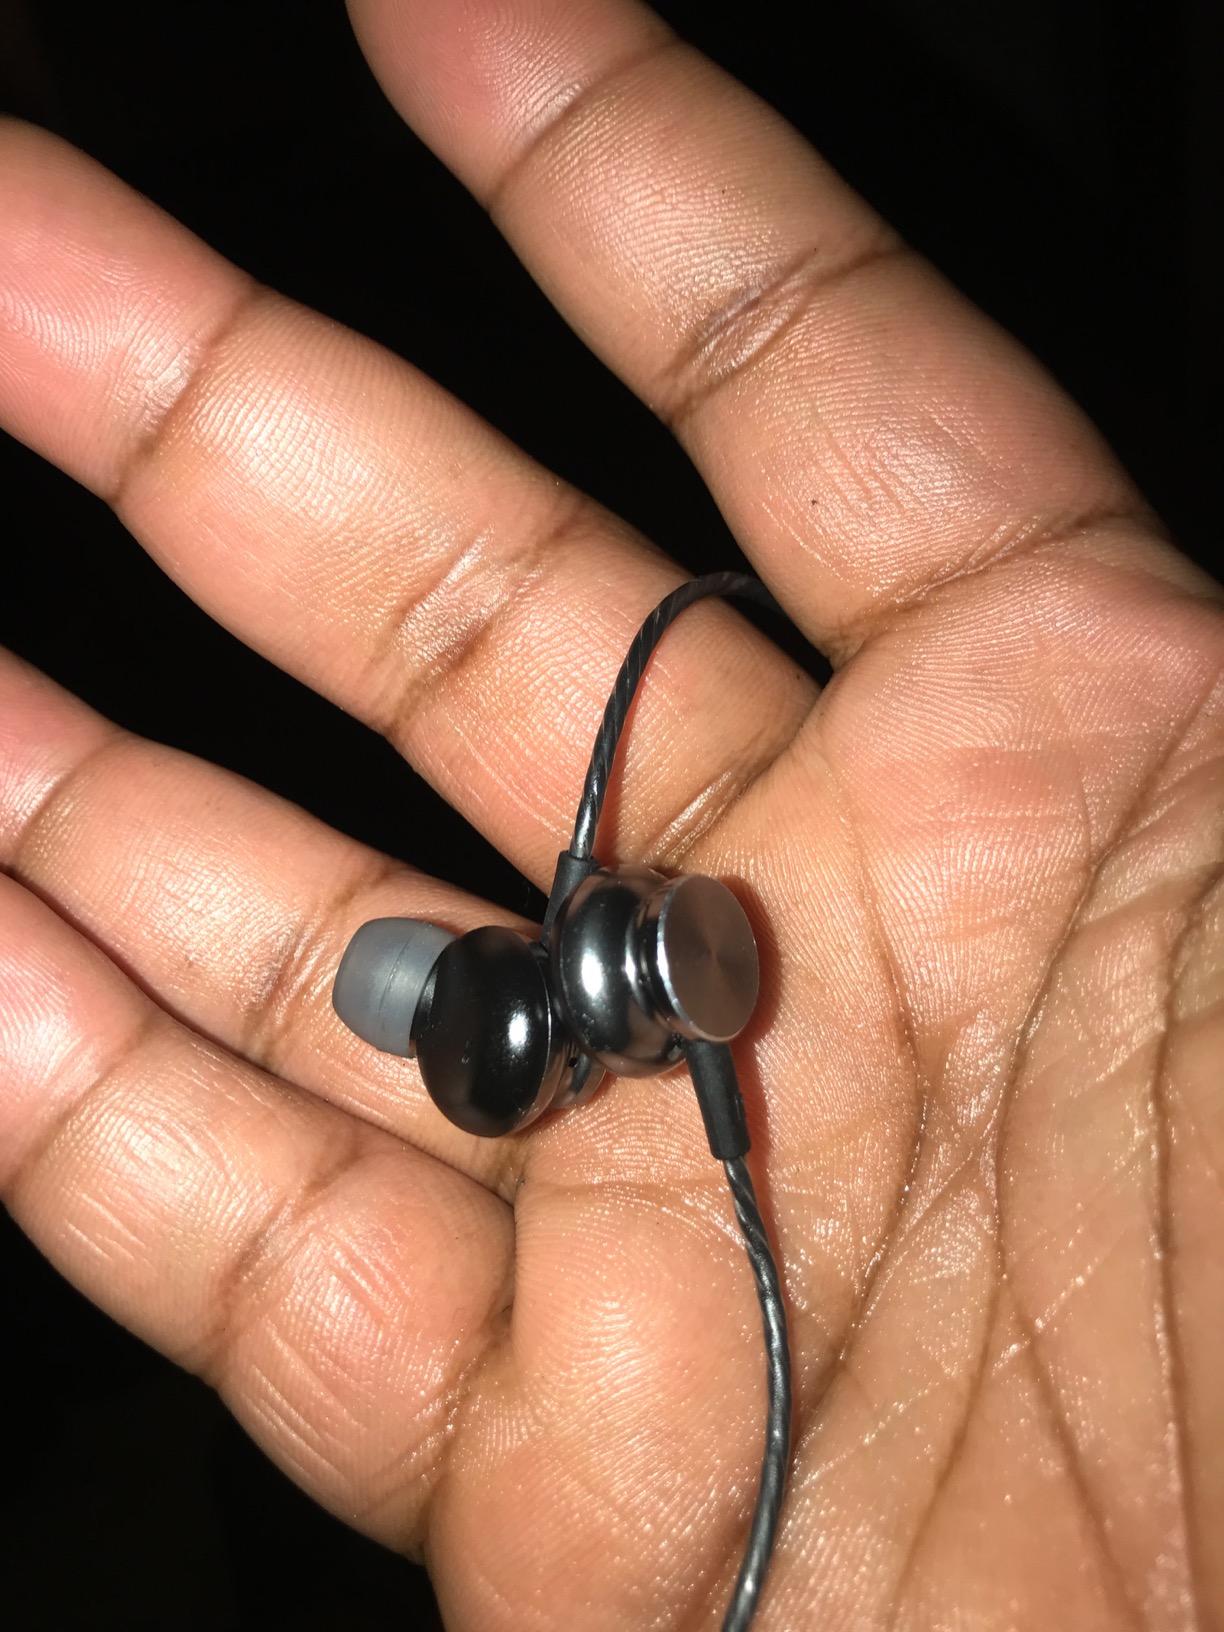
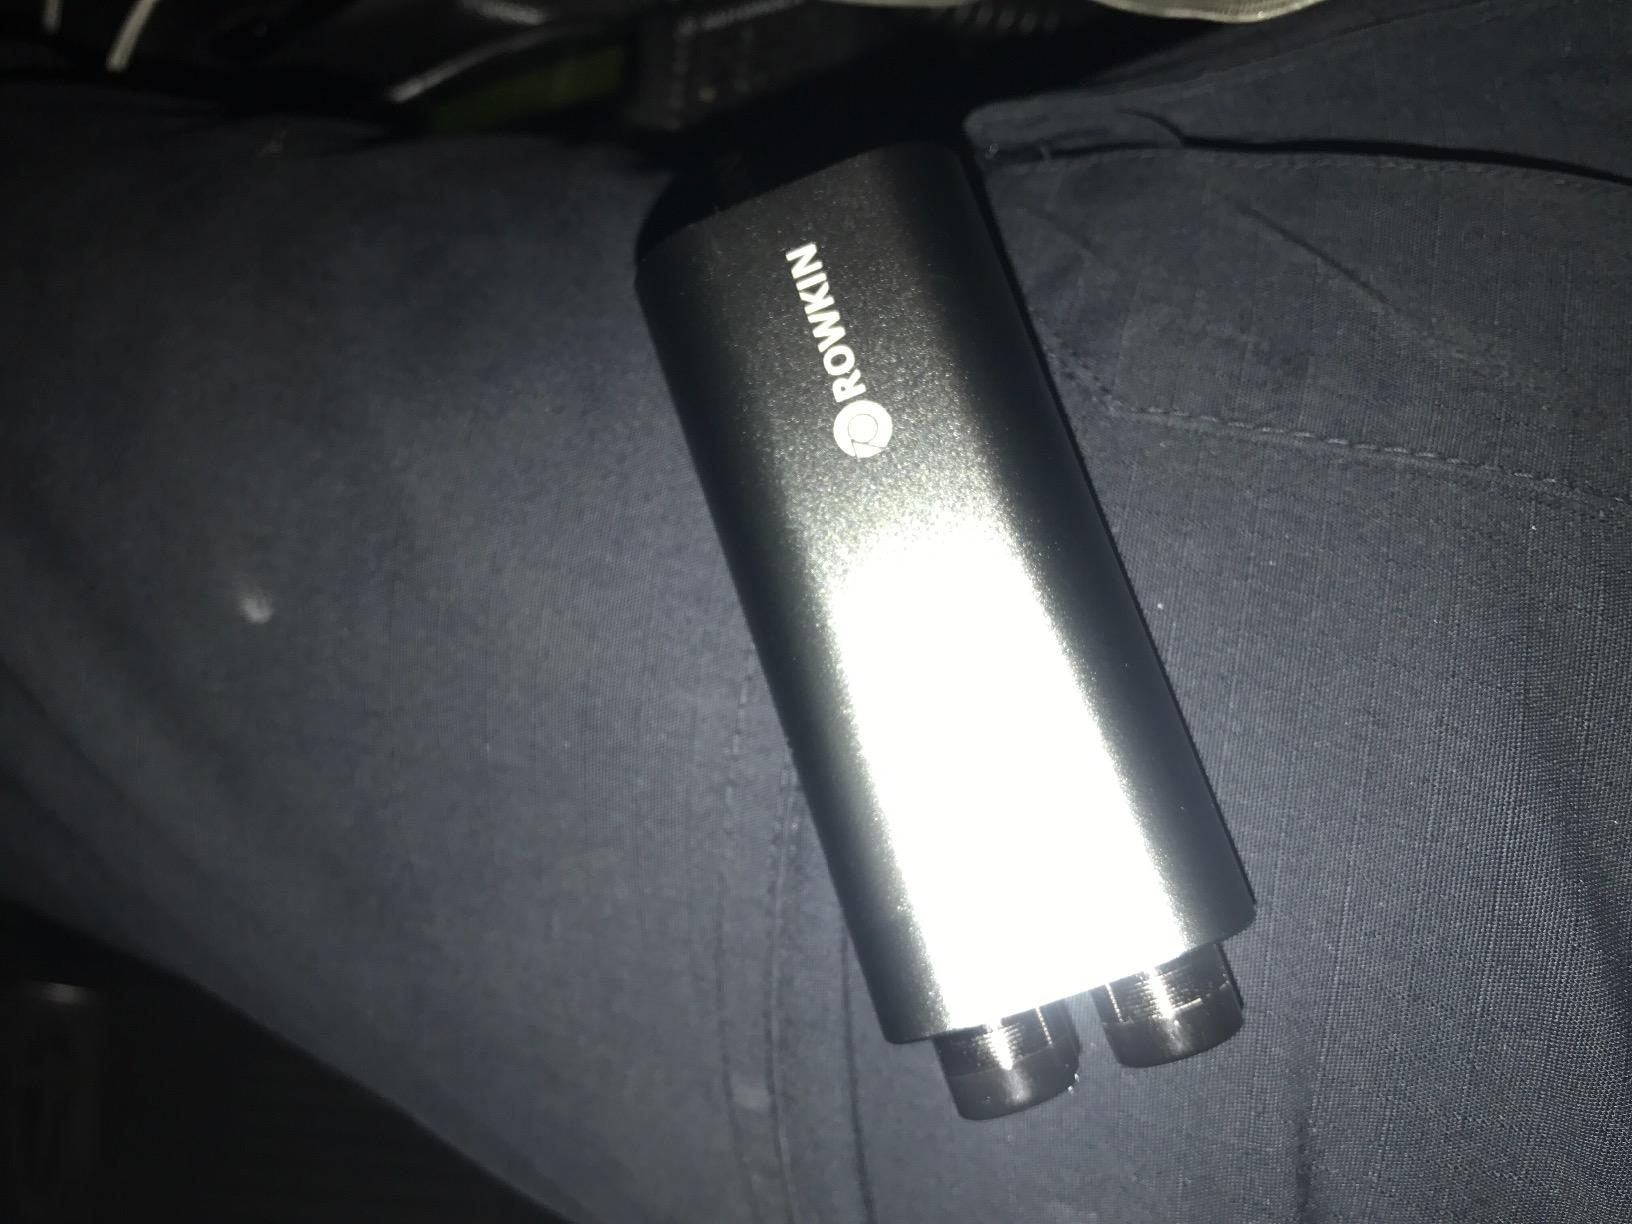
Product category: headphones
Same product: no